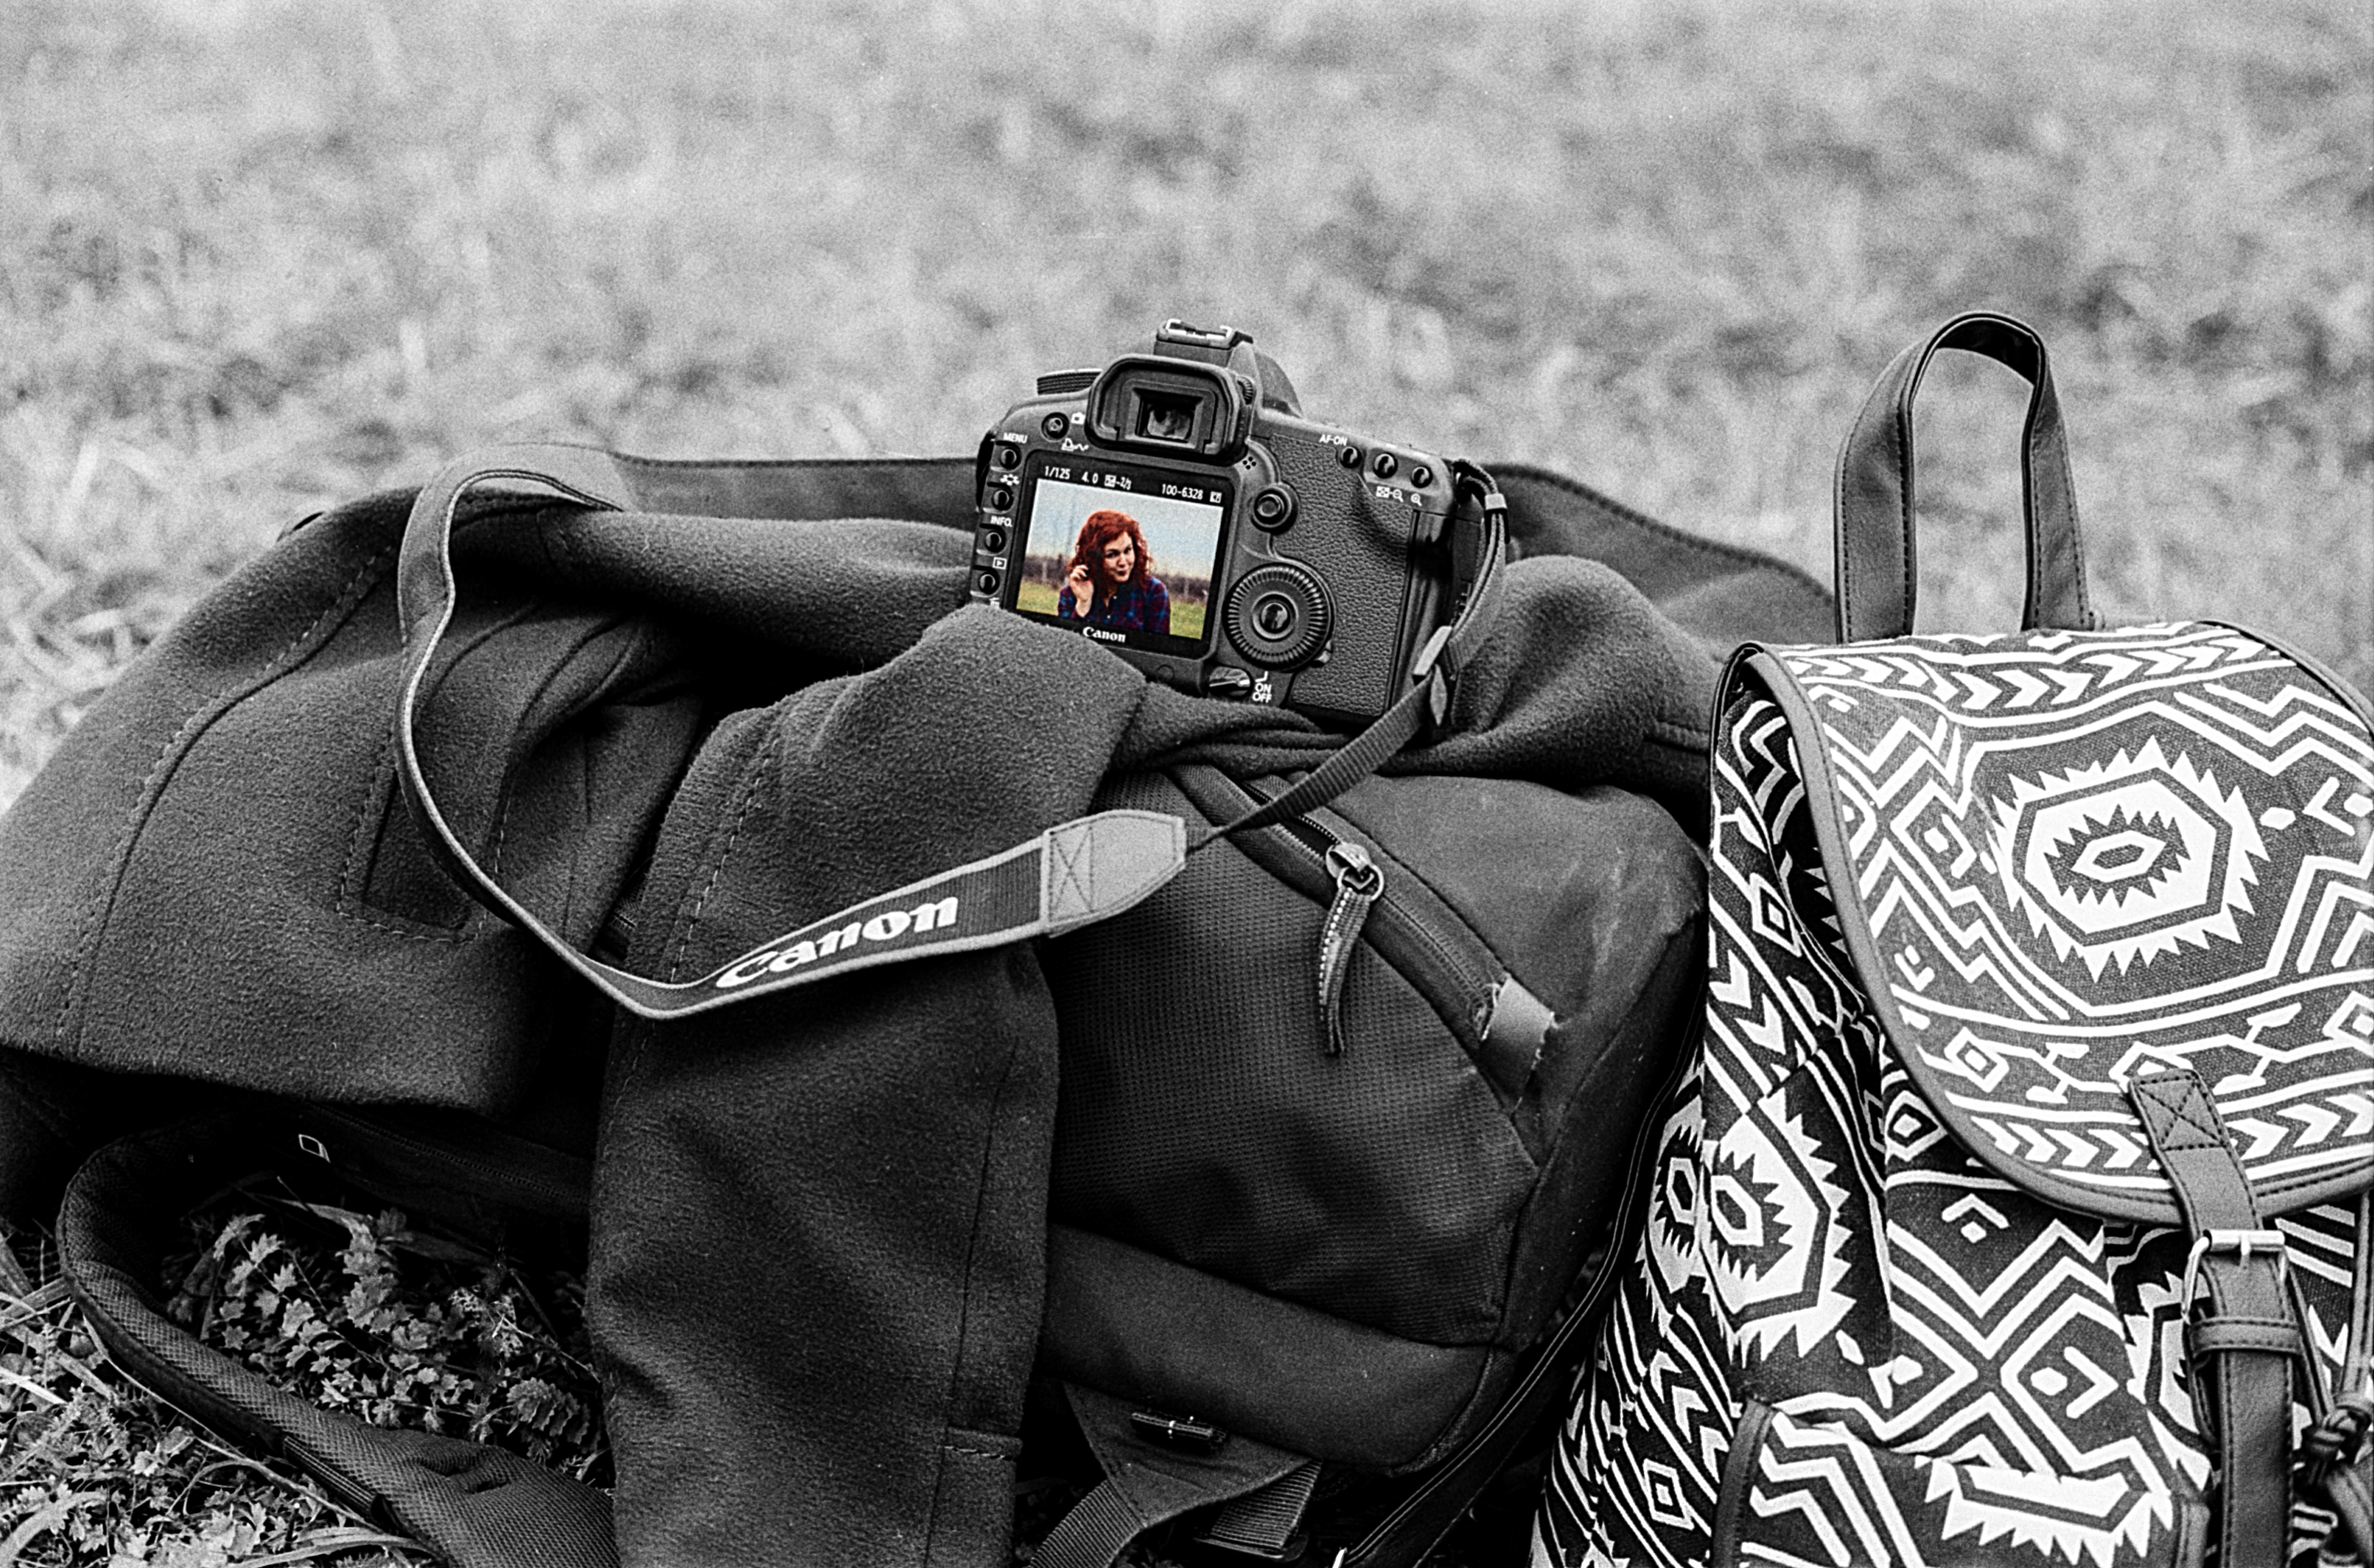
bokeh, black and white, white, spring, canon, bag, fashion, clothing, black, monochrome, pan, blackandwhite, 50mm, f14, cool, photograph, 5d, ilford, 5dmarkii, minolta, rokkor, x700, iso400, markii, 5dii, feketefeh r, monochrome photography